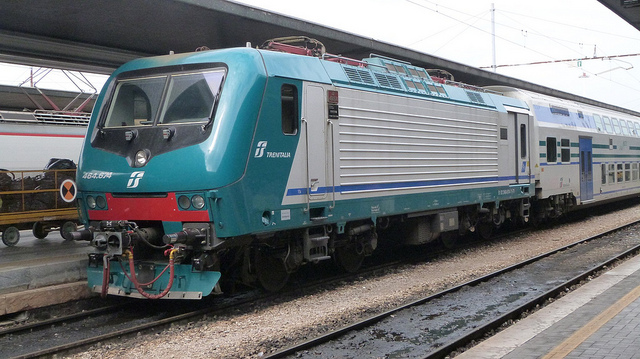
Blue bullet train waiting at the train station

A green train is stopping at the station.

A Train on a track at a train station.

A modern train is sitting in a station.

A blue passenger train stopped at a train station.